Singapore Airlines Flight 006

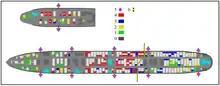
Diagram of 9V-SPK illustrating crew and passenger seat locations, lack of injury, severity of injuries, and deaths.

Because visibility was poor in the heavy rain, the pilots did not see the construction equipment, including two excavators, two vibrating rollers, one small bulldozer, and one air compressor, parked on runway 05R. In addition, the runway contained concrete Jersey barriers and pits. About 41 seconds after applying full throttle, the aircraft collided with the machinery and broke into three major pieces. The fuselage was torn in two, and the engines and landing gear were then separated. A crane tore the left wing from the aircraft, forcing the aircraft back onto the ground. The nose struck a scoop loader, causing a large fire, which destroyed the forward section of the fuselage and the wings. 77 of 159 passengers and four of 20 crew members died at the site of the accident. Many of the dead were seated in the middle section of the aircraft. The fuel stored in the wings exploded and incinerated that section. At 23:17:36, the emergency bell sounded and 41 firefighting vehicles, 58 ambulances, 9 lighting units, and 436 personnel were dispatched to assist survivors and extinguish the fire. Chemical extinguishing agents were deployed on the aircraft approximately three minutes after the impact. At 23:35, the fire was brought under control. At 23:40, nonairport ambulances and emergency vehicles from other agencies congregated at the north gate. At 00:00 Taipei time on 1 November, the fire was mostly extinguished and the front part of the aircraft was destroyed. Authorities established a temporary command centre.